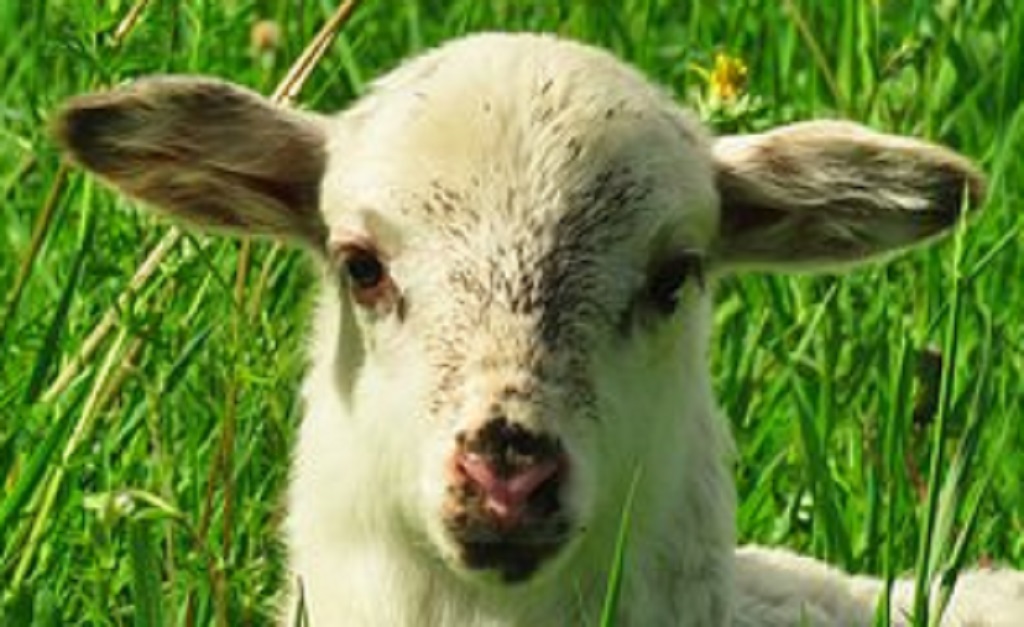
Label: no pain